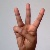
The image shows a hand gesture representing the letter 'W' in Indian Sign Language.